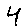
Label: 4